Whaling on the Pacific Northwest Coast

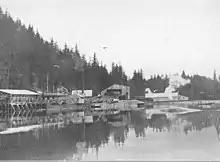
Shore whaling station in southeast Alaska, circa 1915

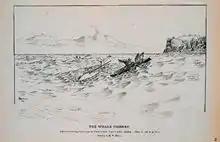
1883 illustration. "Natives hunting the beluga or white whale, Cook's Inlet, Alaska."

Whaling on the Pacific Northwest Coast encompasses both aboriginal and commercial whaling from Washington State through British Columbia to Alaska. The indigenous peoples of the Pacific Northwest Coast have whaling traditions dating back millennia, and the hunting of cetaceans continues by Alaska Natives (mainly beluga and narwhal, but also the subsistence hunting of the bowhead whale) and to a lesser extent by the Makah people (gray whale).